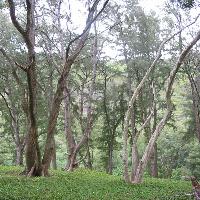
Weather: cloudy or overcast